Stroud (UK Parliament constituency)

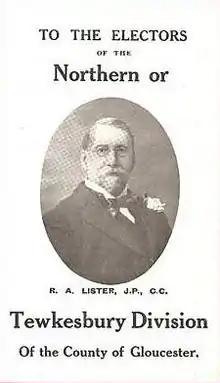
Lister

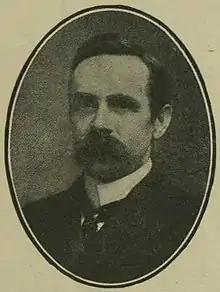
George Hardy

Another General Election was required to take place before the end of 1915. The political parties had been making preparations for an election to take place and by July 1914, the following candidates had been selected: